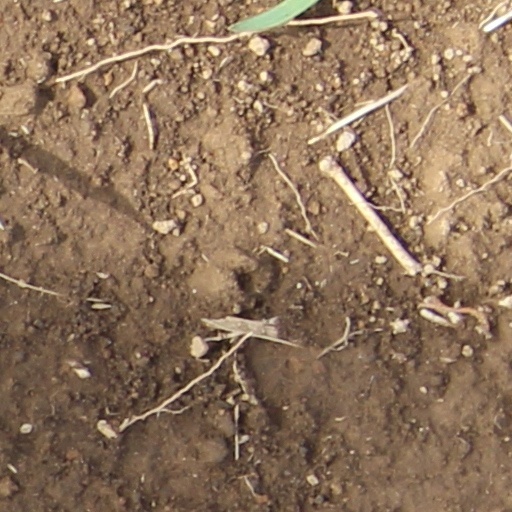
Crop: wheat